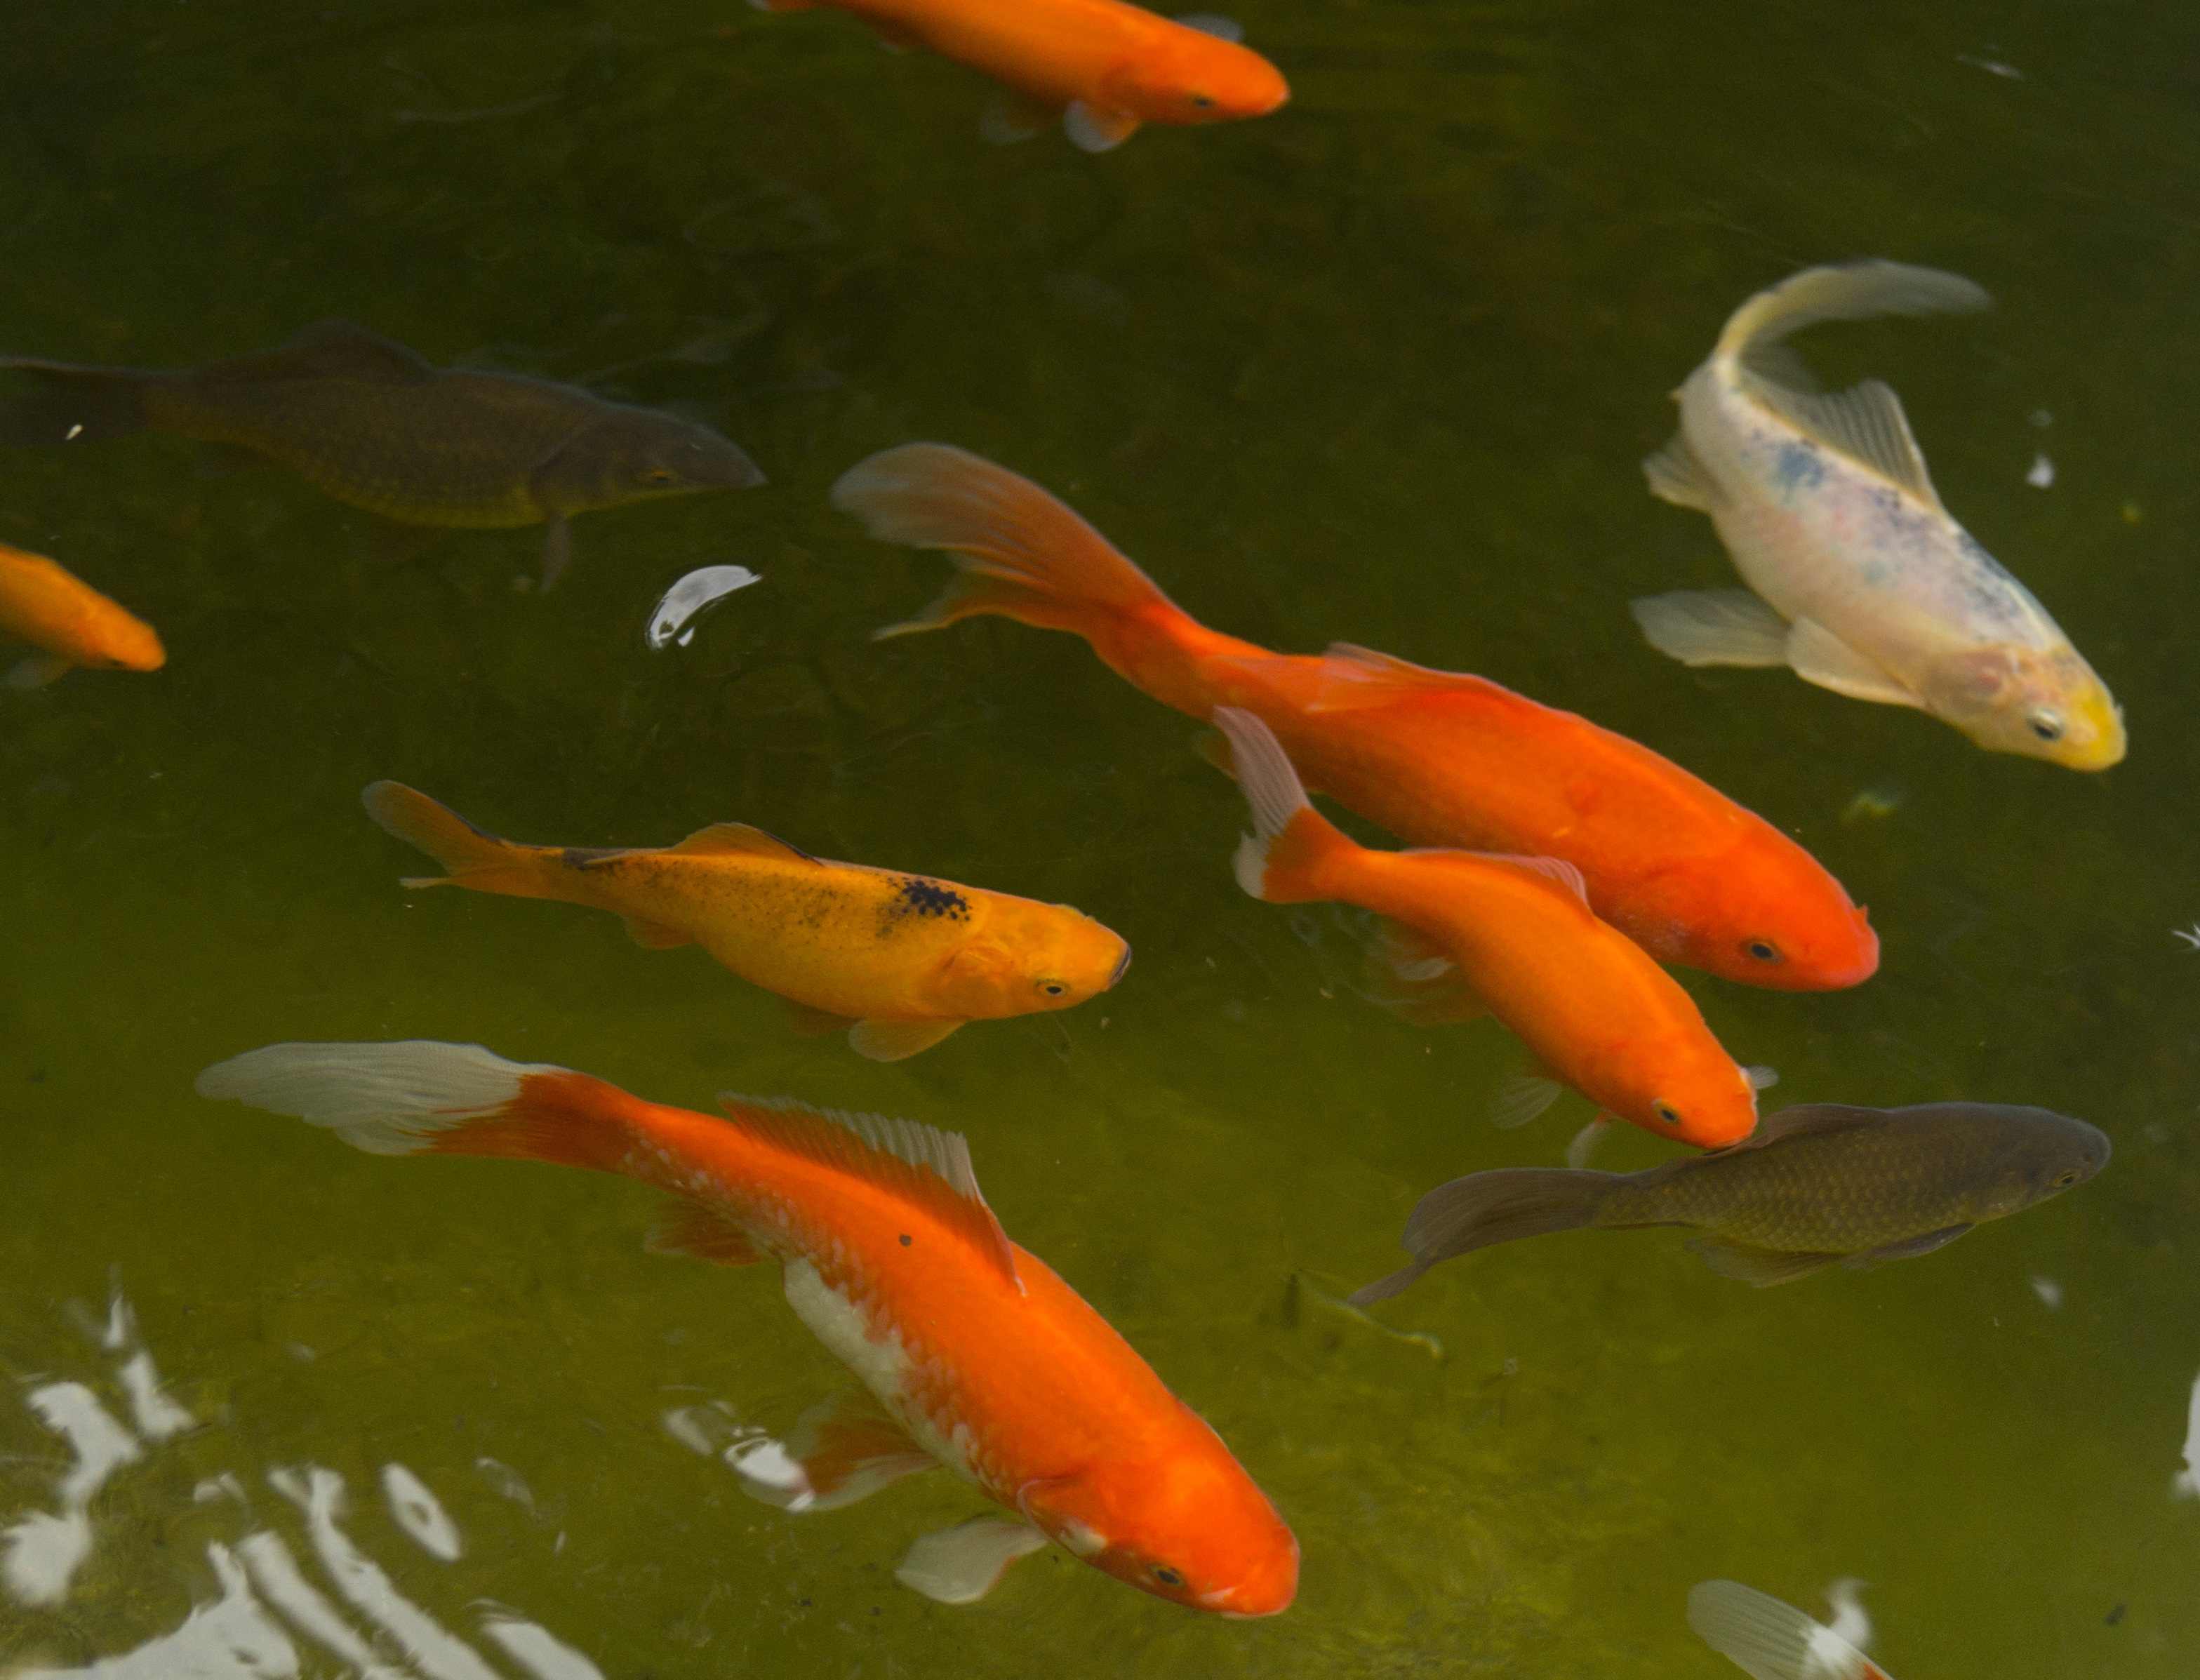
water, white, pond, clear, swim, feed, red, black, garden, fish, gill, goldfish, koi, garden pond, cold water, fish pond, veiltail, young fish, marine biology